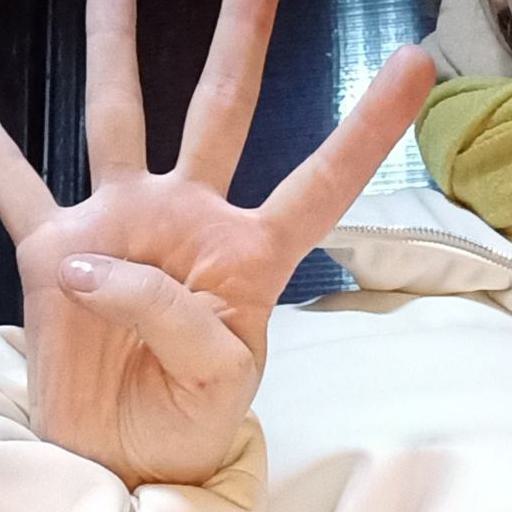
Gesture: four